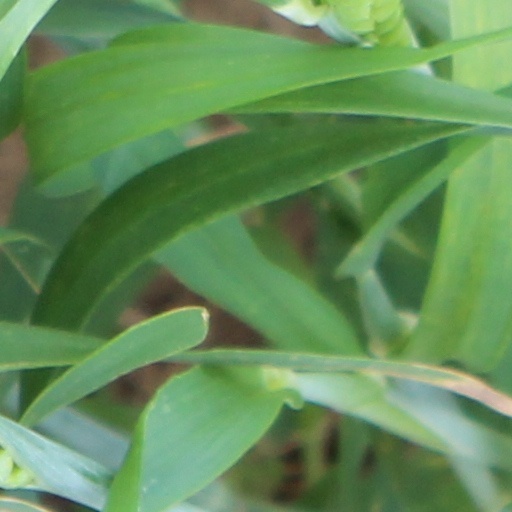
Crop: wheat